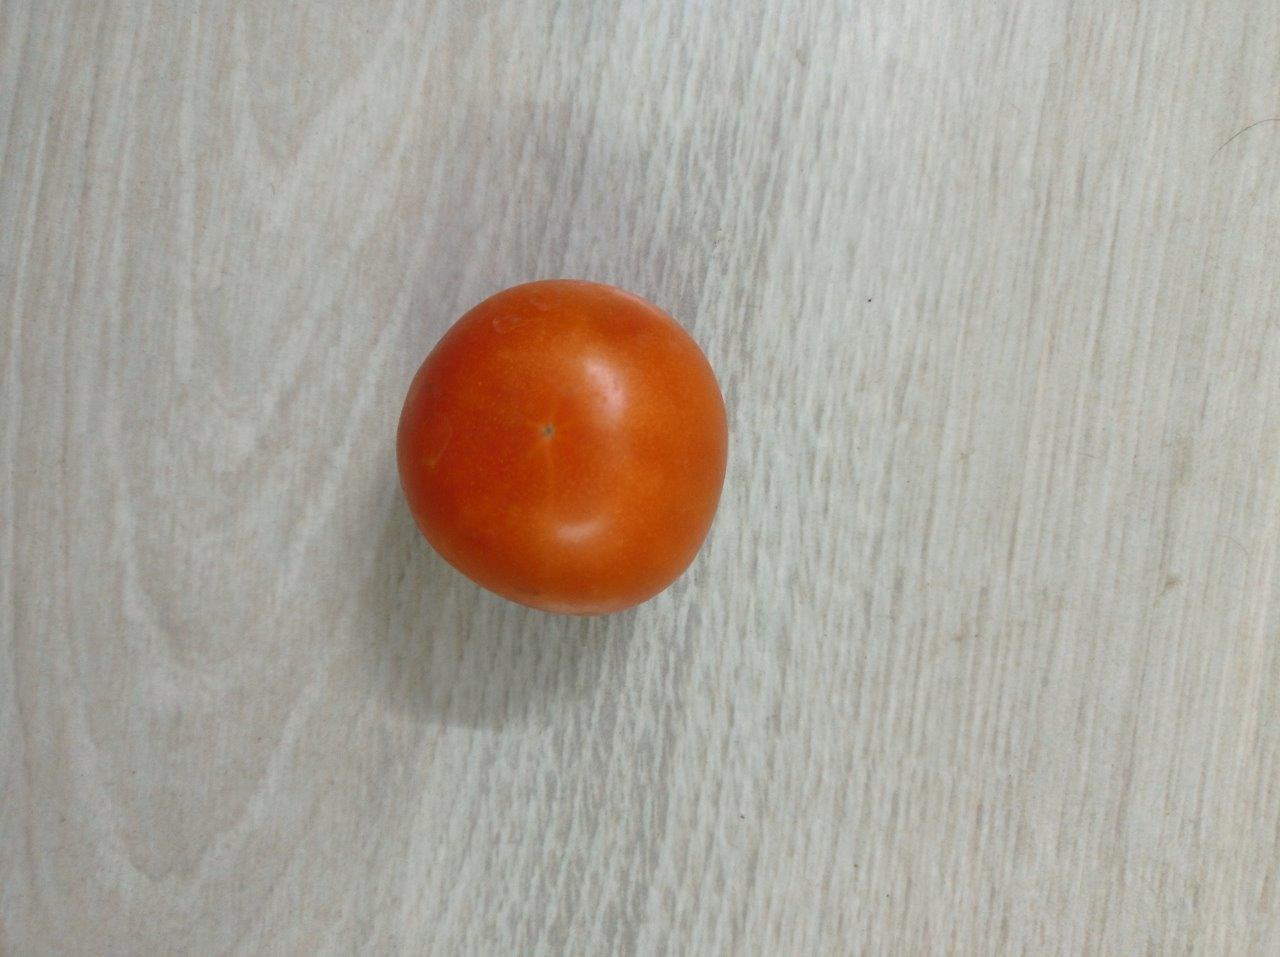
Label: Fresh